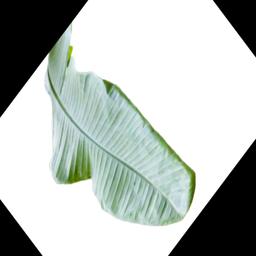
Label: BHIMKOL